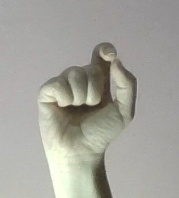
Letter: fa